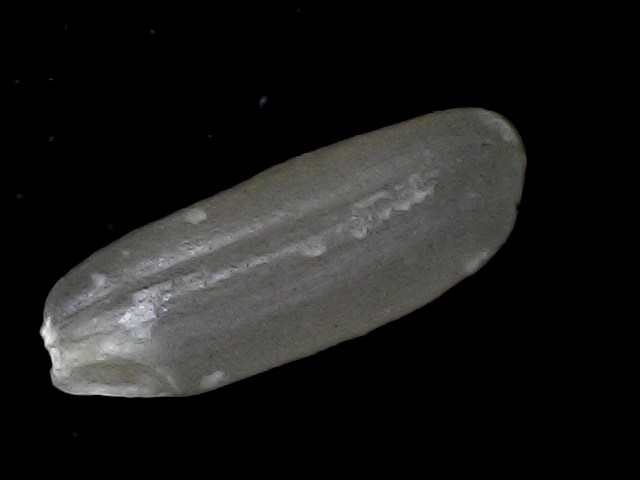
Rice variety: BD56